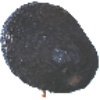
Label: avocado